Hyper-Kamiokande

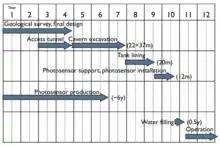
The Hyper-Kamiokande detector construction schedule

HK detector construction began in 2020 and the start of data collection is expected in 2027. Studies have also been undertaken on the feasibility and physics benefits of building a second, identical water-Cherenkov tank in South Korea around 1100 km from J-PARC, which would be operational 6 years after the first tank.